Call of Duty: Black Ops: Declassified

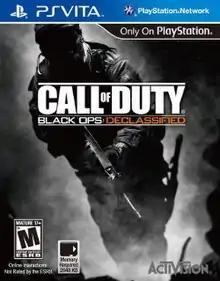
North American cover art

Call of Duty: Black Ops: Declassified is a 2012 first-person shooter video game, developed by nStigate Games and published by Activision for the PlayStation Vita. The game was announced at Sony's Electronic Entertainment Expo conference.